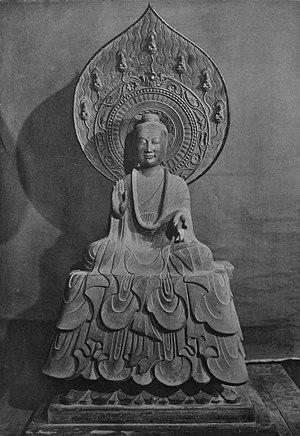
L'introduction du bouddhisme au Japon en provenance du royaume coréen de Baekje au milieu du VIᵉ siècle entraîne une renaissance de la sculpture japonaise. Des moines bouddhistes, des artisans et des lettrés s'installent autour de la capitale dans la province de Yamato et transmettent leurs techniques aux artisans locaux. Tout naturellement, les premières sculptures japonaises des époques Asuka et Hakuhō montrent de fortes influences de l'art continental et se caractérisent d'abord par des yeux en amande, des lèvres en forme de croissant tournées vers le haut et des plis dans les vêtements disposés symétriquement. L'atelier du sculpteur Tori Busshi, fortement influencé par le style des Wei du nord, produit des œuvres qui illustrent ces caractéristiques. La triade de Shaka Nyorai et le Guze Kannon au Hōryū-ji en sont d'excellents exemples. À la fin du VIIᵉ siècle, le bois remplace le bronze et le cuivre. Au début de la dynastie Tang, un plus grand réalisme s'exprime par des formes plus pleines, des fentes longues et étroites pour les yeux, des traits de visage plus doux, des vêtements fluides et embellis avec des ornements tels que des bracelets et des bijoux.